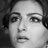
Emotion: surprise